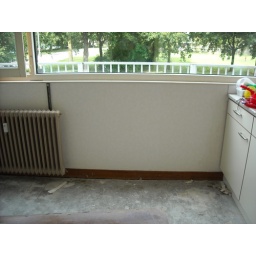
I wallpapered, on my own, the wall under my kitchen window. It used to be yellow...